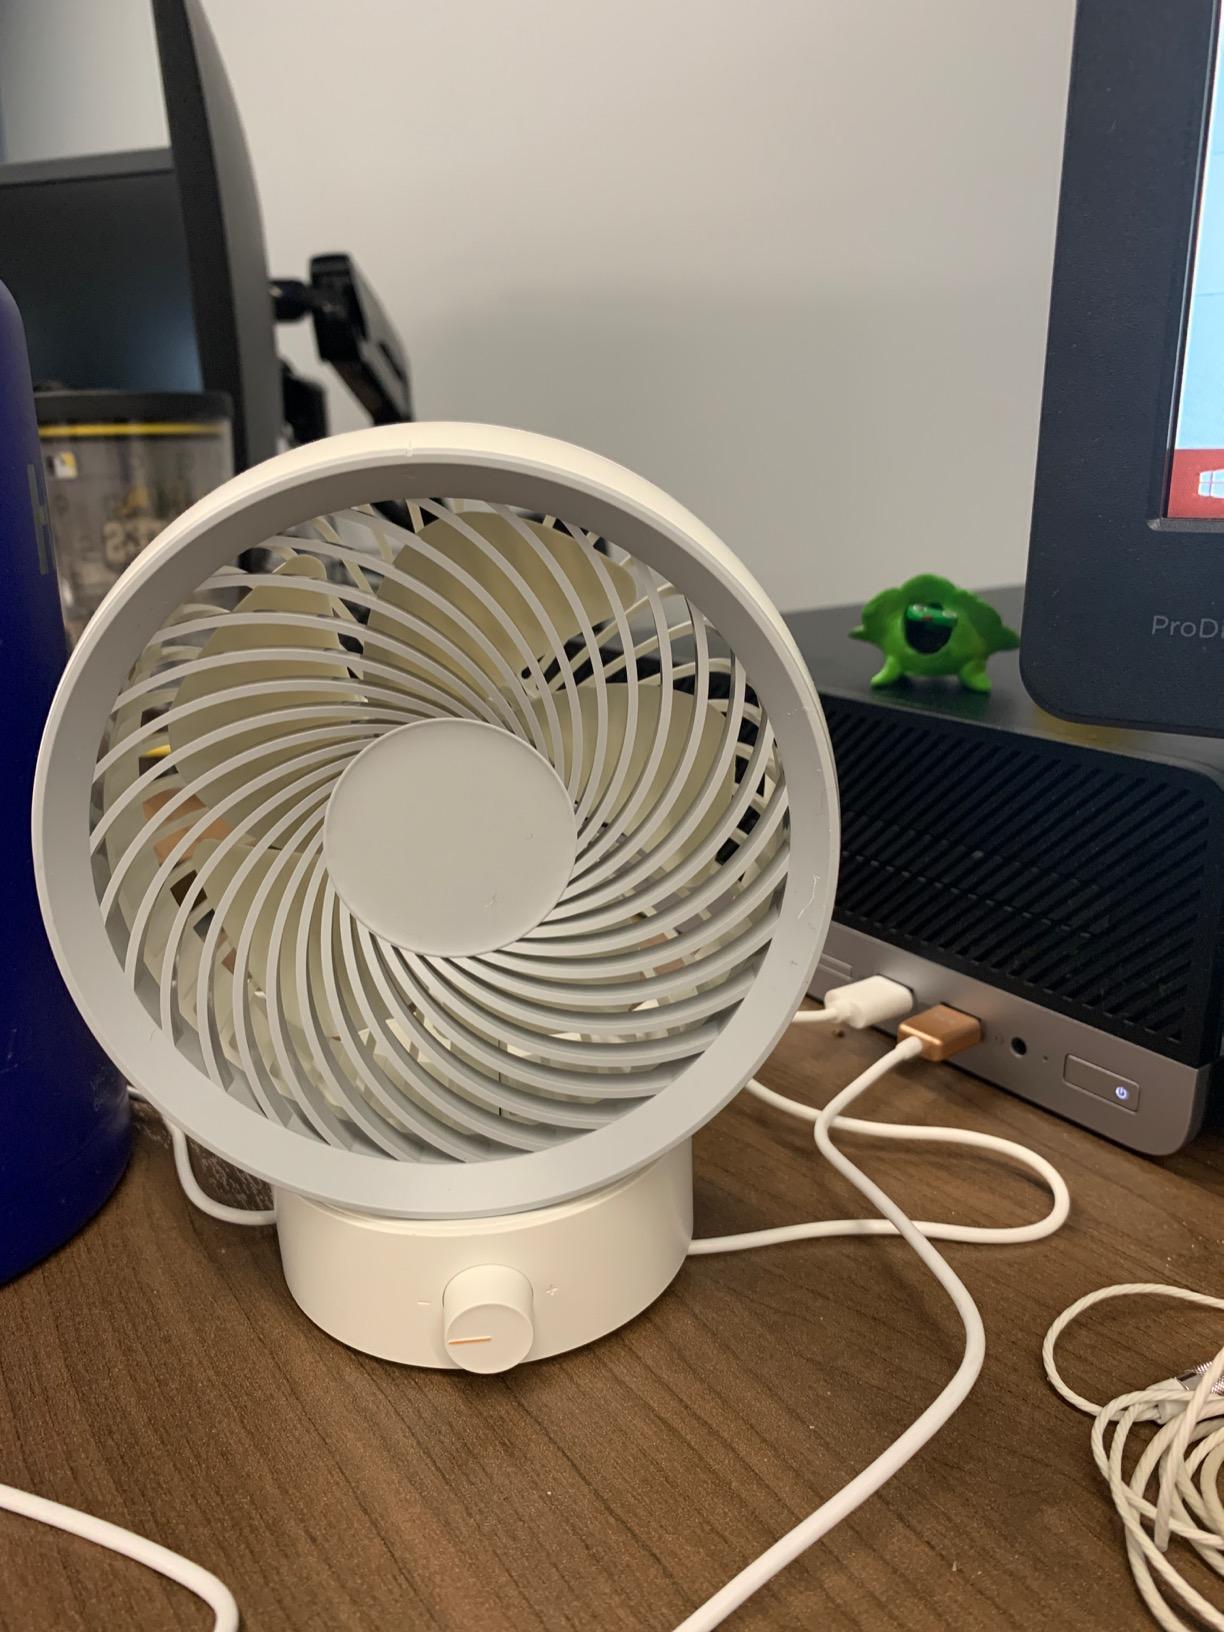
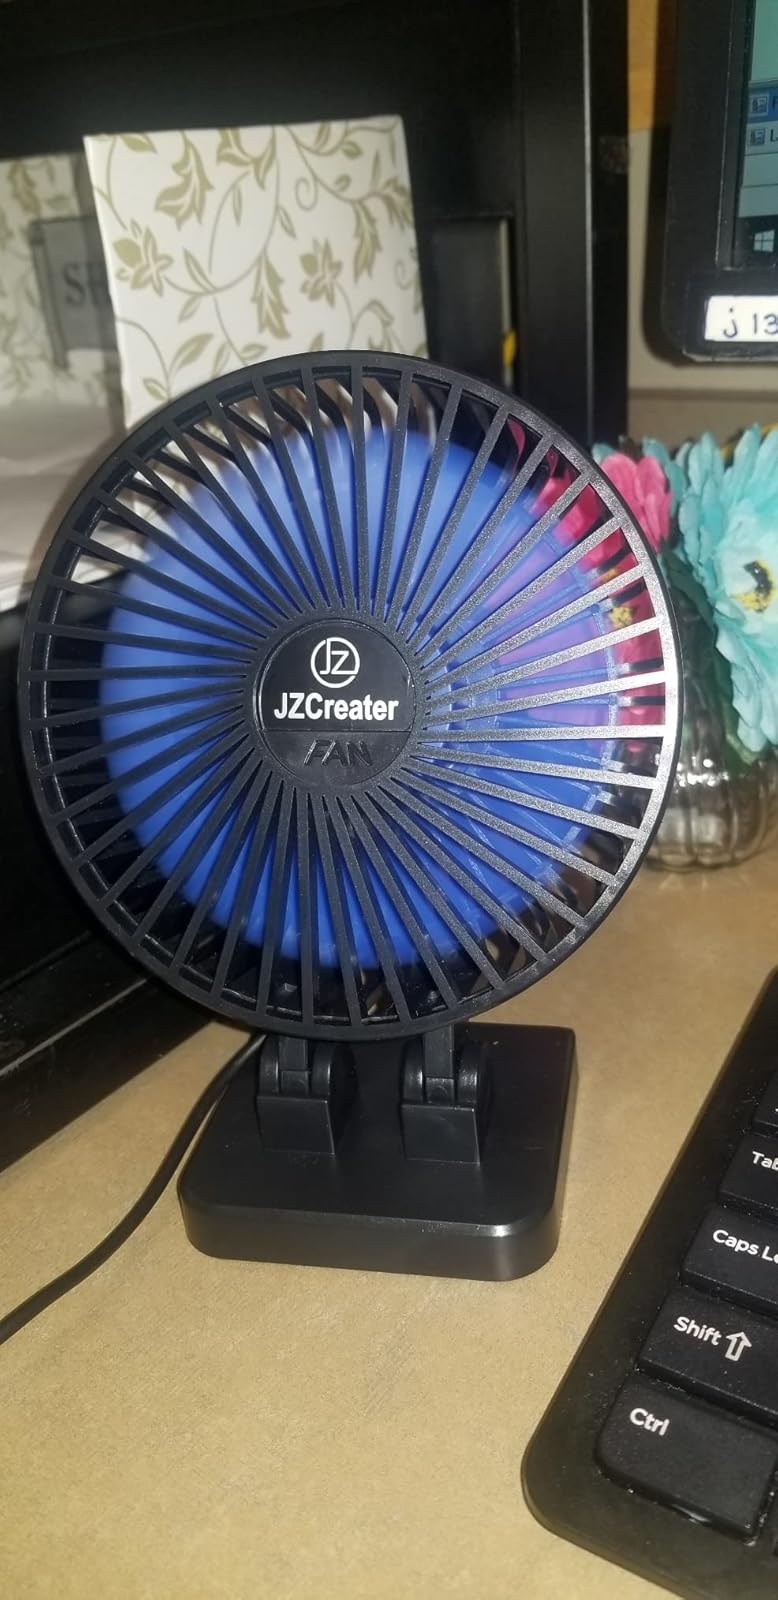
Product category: fan
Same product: no